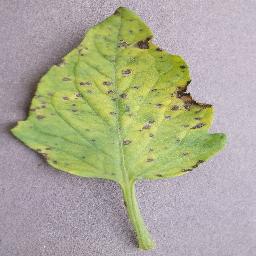
Label: Tomato___Septoria_leaf_spot